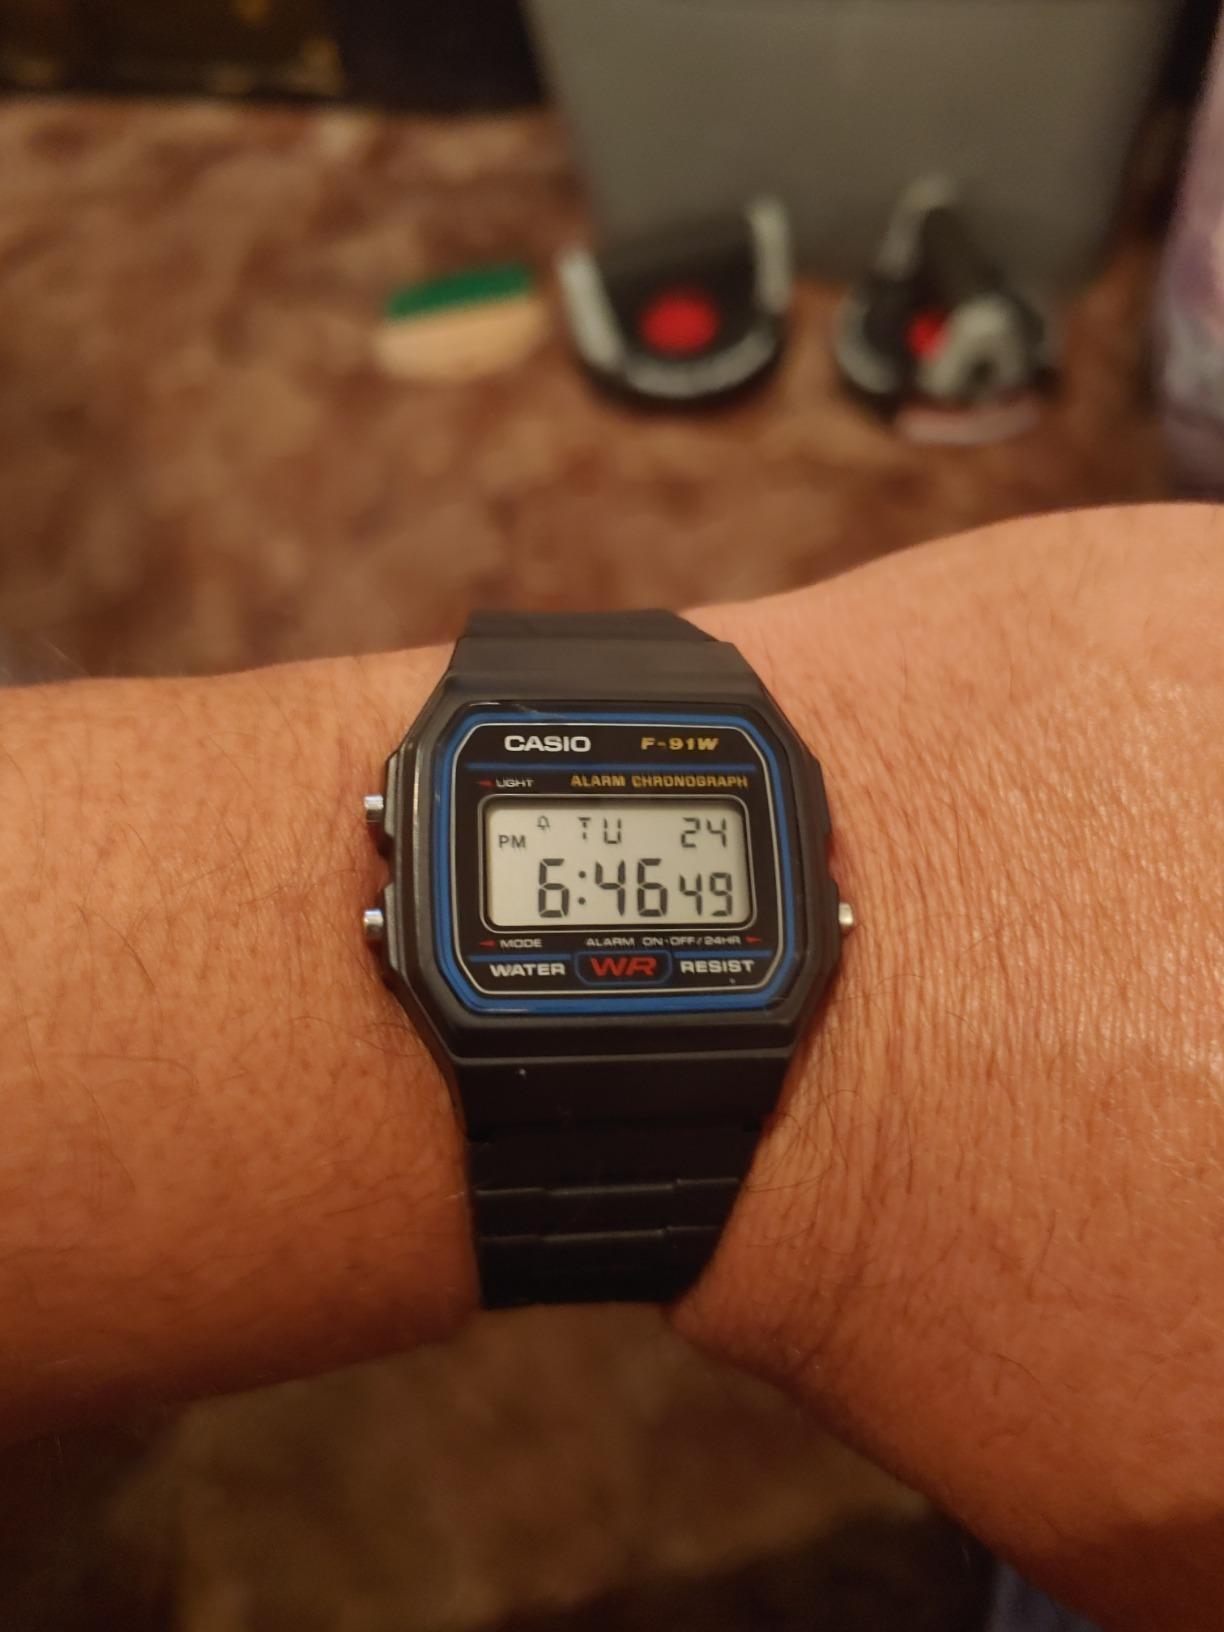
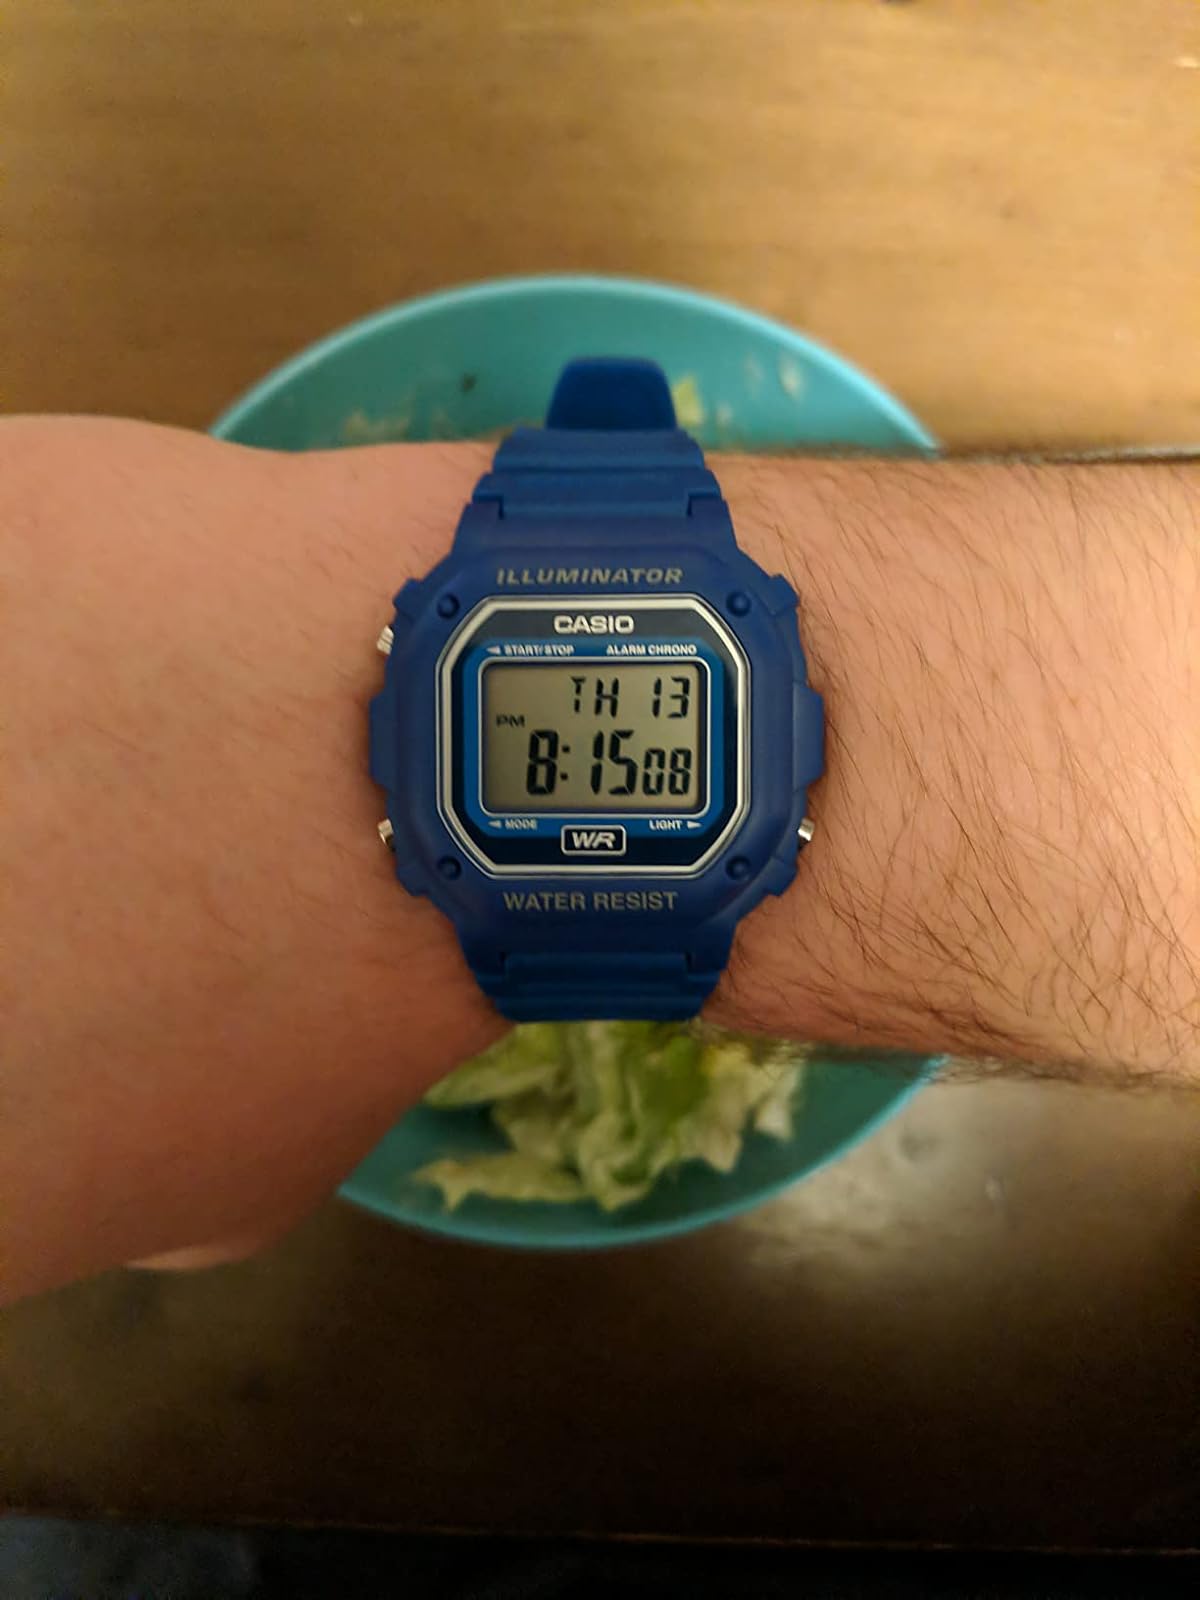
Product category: accessories_watch
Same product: no